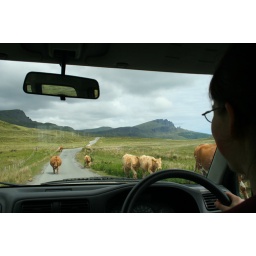
Single-track road with cows in the path and the Old Man of Stoer (the impossibly pointy giant needle thingy) in the background.